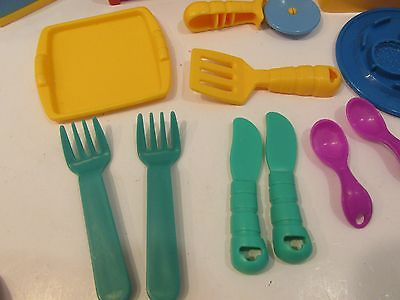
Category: toaster